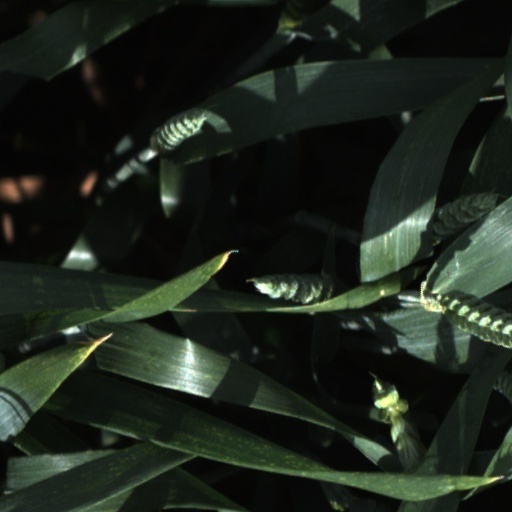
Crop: wheat